Shinbashi Kiyozo

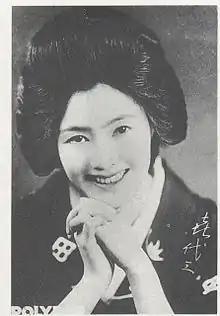
Shinbashi Kiyozō

was a Japanese geisha and singer who also performed in a few films before World War II. Her most famous film was The Million Ryo Pot, which records not only her remarkable natural acting skill, but numerous songs she sang accompanied by a shamisen.